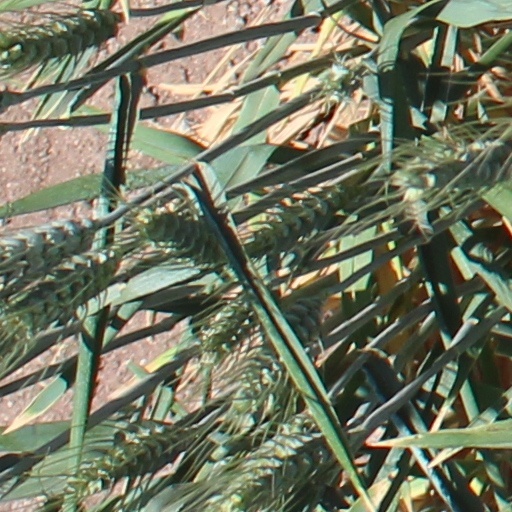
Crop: wheat